Orto Botanico dell'Università di Lecce

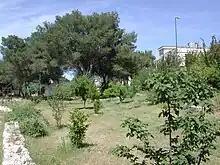
Fruit trees in the botanical garden

The Orto Botanico dell'Università di Lecce (2 hectares), also known as the Orto Botanico di Lecce, is a botanical garden operated by the University of Lecce and located at Via Provinciale Lecce-Monteroni, 73100, Lecce, Apulia, Italy.